Dance education

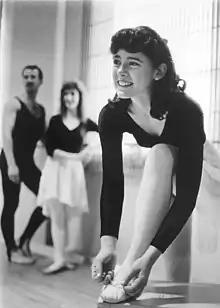
University of Texas at Arlington dance class

Dance education is a practice whereby students are taught a broad understanding of dance as a form of art and who are trained professionally in many different genres of dance. Dance education consists of specialized dancers who conduct original research for teaching others how to dance. Currently, dance itself is considered an allied form of art and music, thus dance in formal education is closely knit with these disciplines.